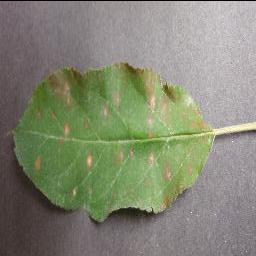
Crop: apple
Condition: cedar_rust